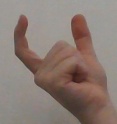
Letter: nun